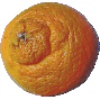
Label: Mandarine 1